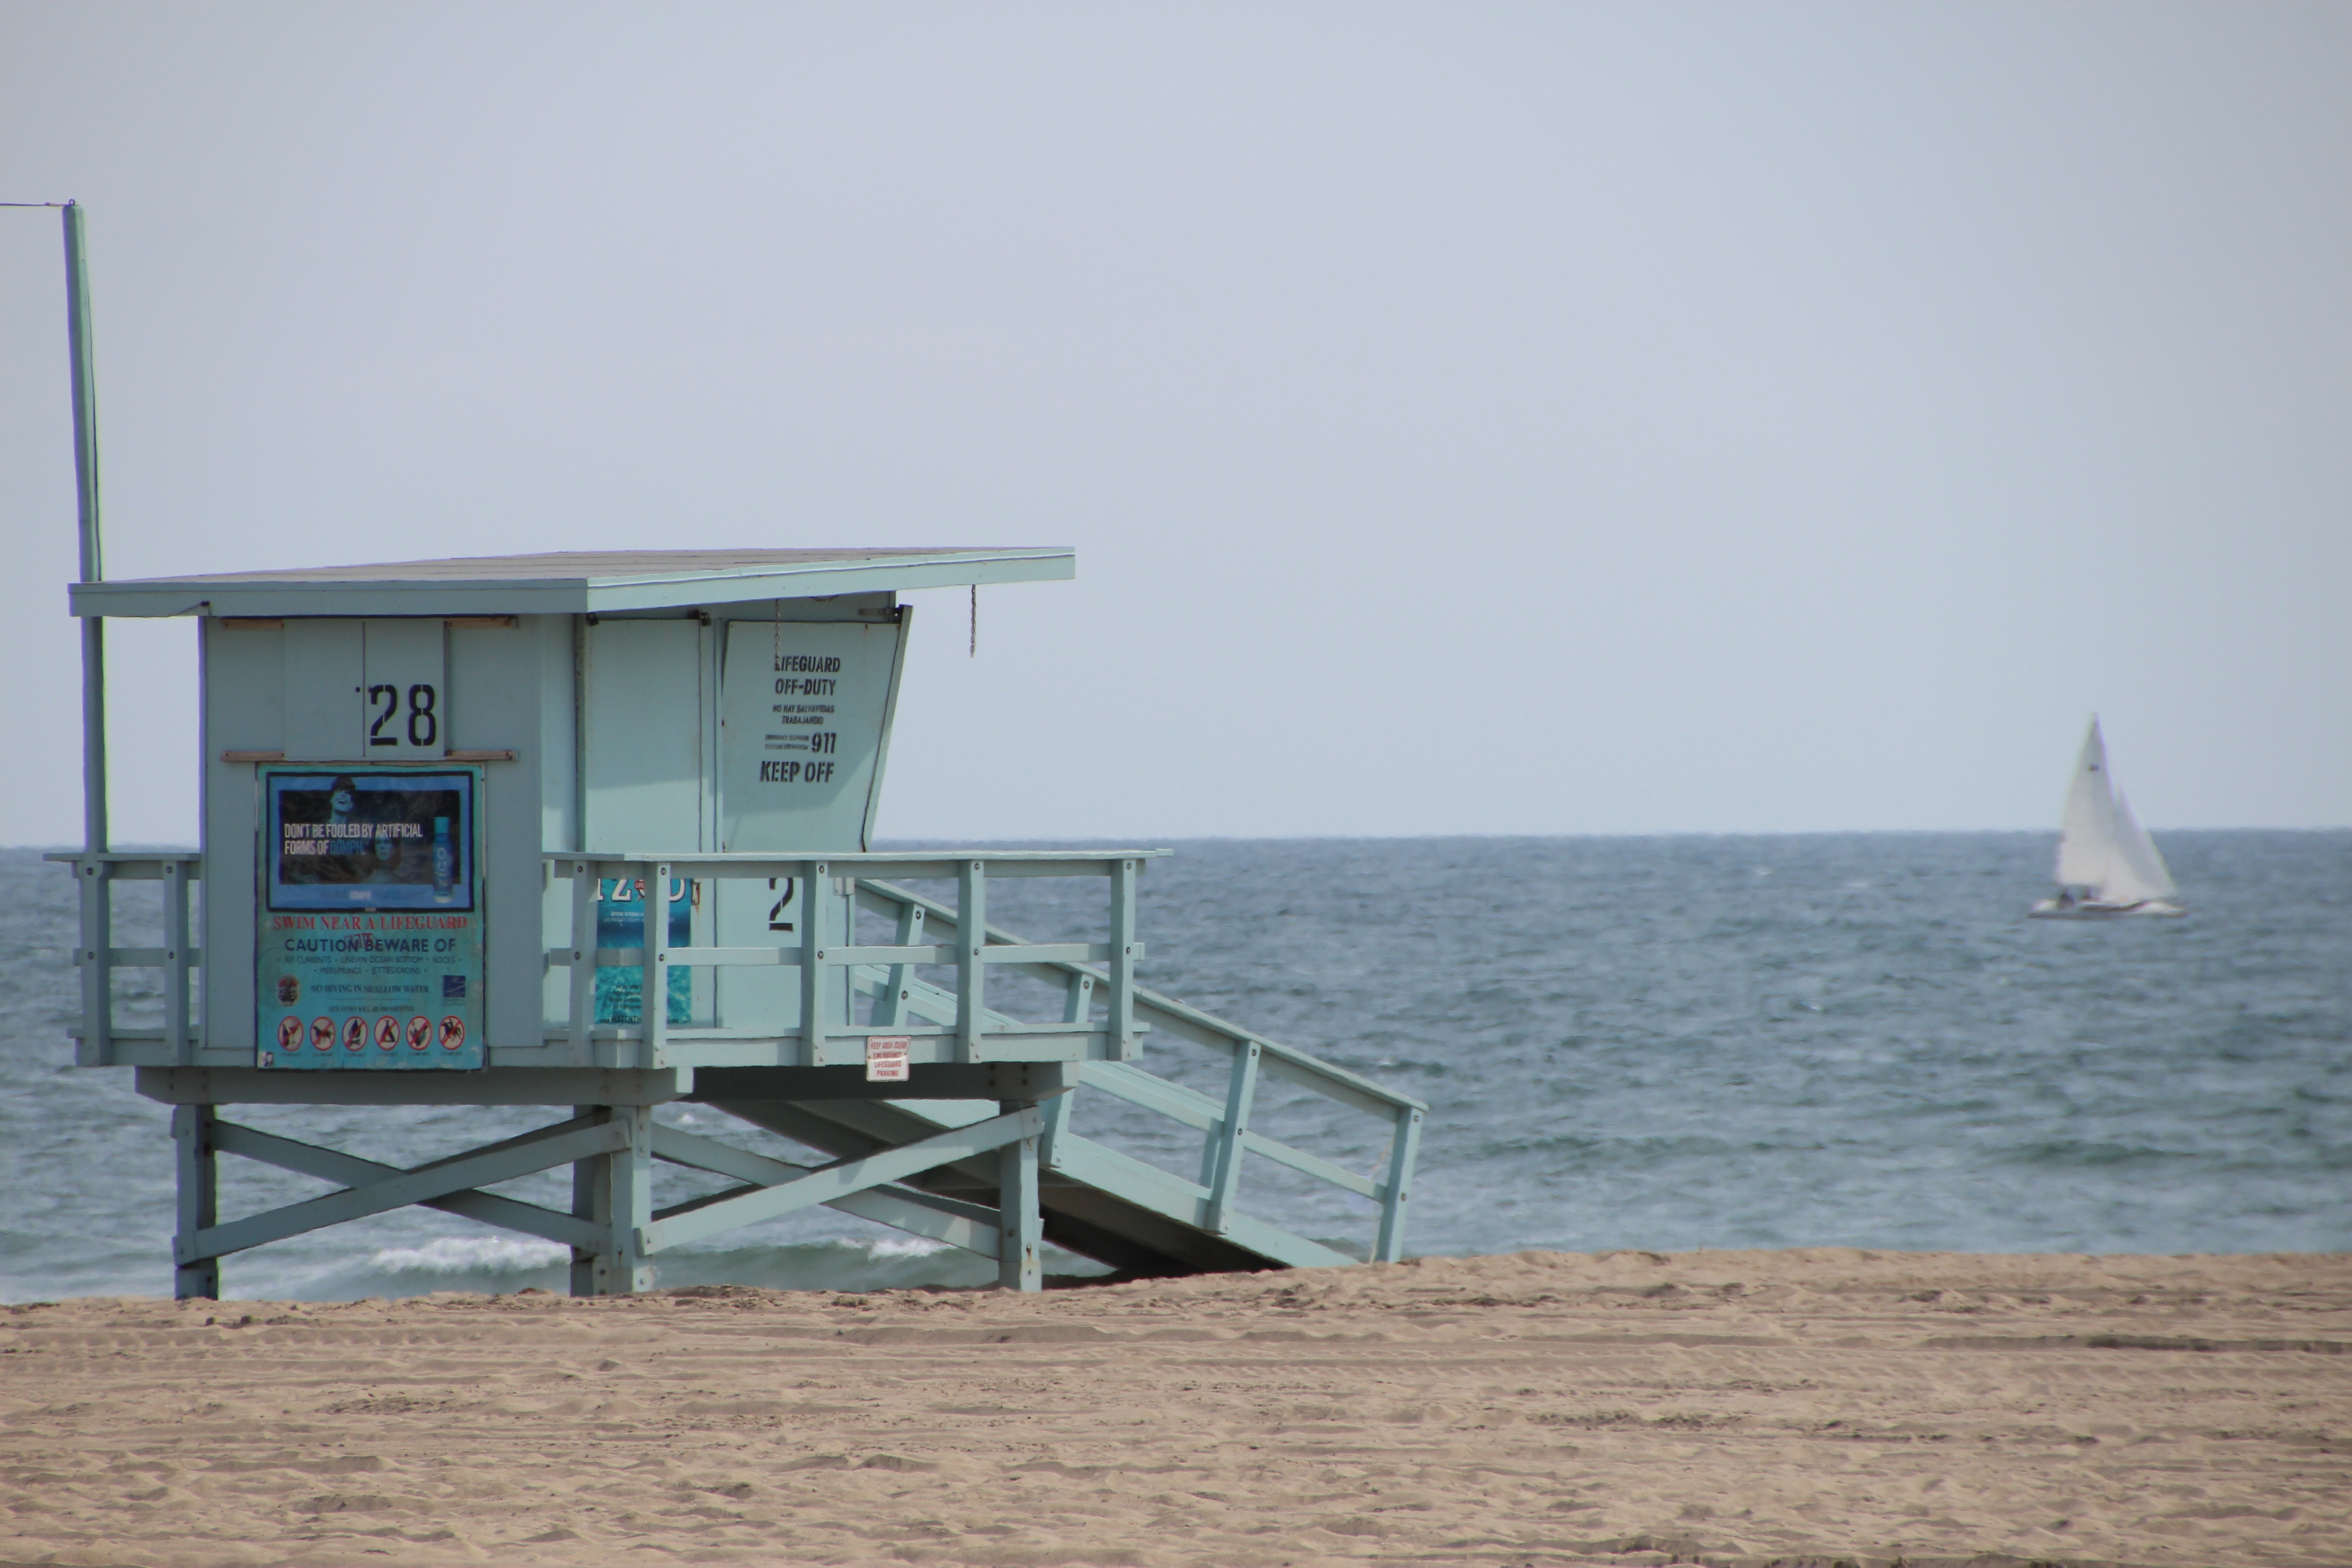
beach, sea, ocean, vacation, usa, holiday, california, venice beach, waters, santa monica, los angeles